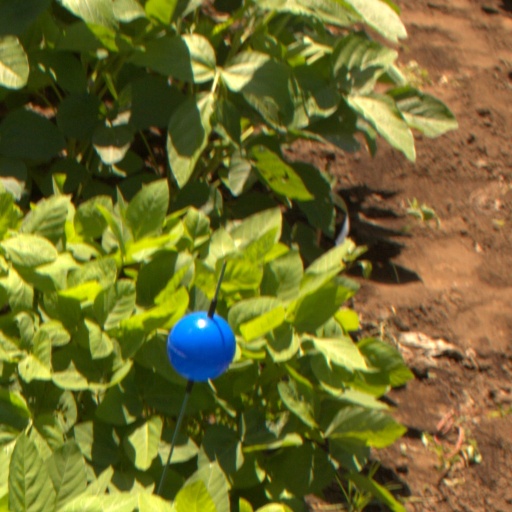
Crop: soybean